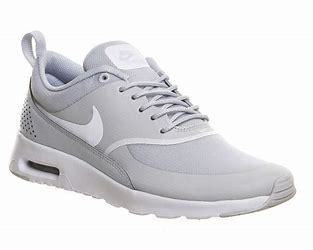
Brand: Nike
Model: Air Max Thea